Günter Traub

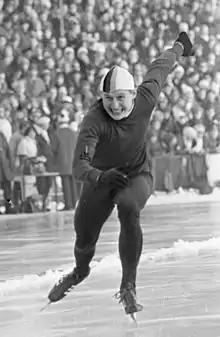
Günter Traub in 1967

Günter Traub (born 13 March 1939) is a German speed skater. He competed in all speed skating events at the 1964 and 1968 Winter Olympics. His best achievement was 11th place in the 5000 m in 1964 and in 10000 m in 1968. During his career, Traub set two point-scoring world records in all-around speed skating, in 1963 and in 1968. He also won four national all-around titles, in 1961–1963 and 1968.